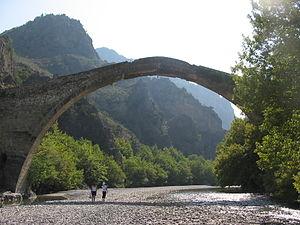
Cette liste de ponts de Grèce a pour vocation de présenter une liste de ponts remarquables de Grèce, tant par leurs caractéristiques dimensionnelles, que par leur intérêt architectural ou historique.
La Vjosa, appelée en Grèce l’Aoös, est un fleuve du nord-ouest de la Grèce et du sud-ouest de l'Albanie, qui a son embouchure en mer Adriatique.